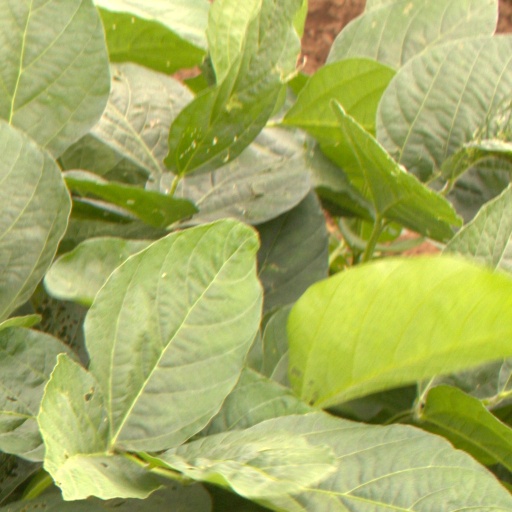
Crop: soybean